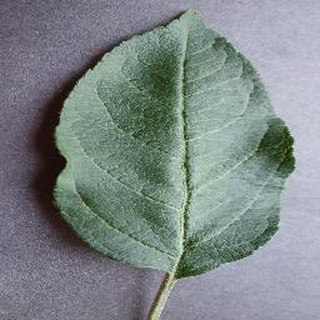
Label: healthy_apple